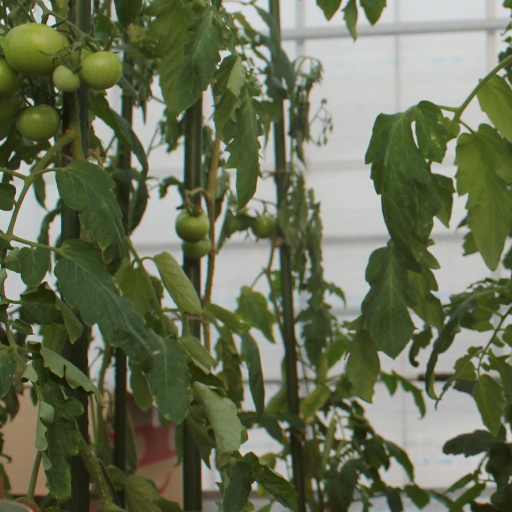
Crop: tomato